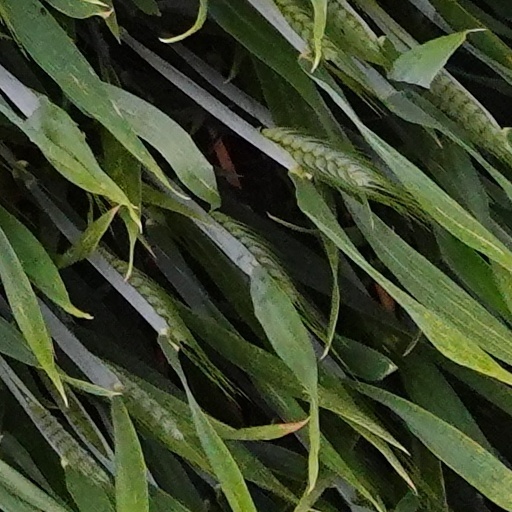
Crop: wheat